Smartwatch

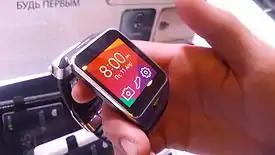
Tizen in a Samsung Gear2

In 2018, Samsung introduced the Samsung Galaxy Watch series.